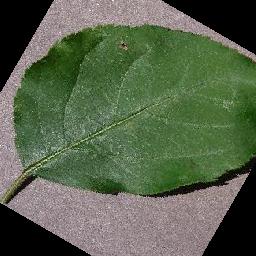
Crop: apple
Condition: black_rot